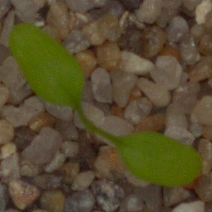
Label: common_chickweed